Religion in Western Ganga kingdom

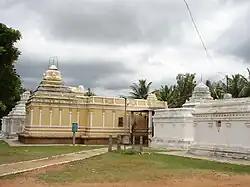
Kalleshwara Temple Complex, built in the 10th century by the Nolambas, a Western Ganga feudatory, at Aralaguppe in the Tumkur district

Vedic Brahminism was popular in the 6th and 7th centuries when inscriptions refer to grants made to "Srotriya" Brahmins. These inscriptions also describe the "gotra" (lineage) affiliation to royal families and their adherence of such Vedic rituals as "ashvamedha" (horse sacrifice) and "hiranyagarbha". Brahmins and kings enjoyed a mutually beneficial relationship, rituals performed by the Brahmins gave legitimacy to kings and the land grants made by kings to Brahmins elevated them in society to the level of wealthy landowners who brought forest dwellers into the religious caste based society. During the later part of the Ganga rule, with the rise in Jain popularity, patronage to Brahmins reduced. The Brahmins now sought and occupied influential positions in the military and administration. Brahmins started to make donations to building memorials for fallen heroes and land grants to build temples. By the end of the 10th century, Brahmins resident in "agraharas" (schools of learning) were participating in puranic forms of worship in temples, constructing new ones or acting as trusties for "devabhoga" grants (temple grants). Vaishnavism, however, was in a low profile and not many inscriptions describe grants towards its cause. Some Vaishnava temples built by the Gangas were the "Narayanaswami" temples in Nanjangud, Sattur and Hangala in modern Mysore district, Kodandarama and Yoga Narasimha temples at modern Chikkamagaluru district and the Nolamba Narayaneshvara temple at Avani in modern Kolar district. The deity Vishnu was depicted with four arms holding a conch ("Shanka"), discus ("chakra"), mace ("gada") and lotus ("Padma").